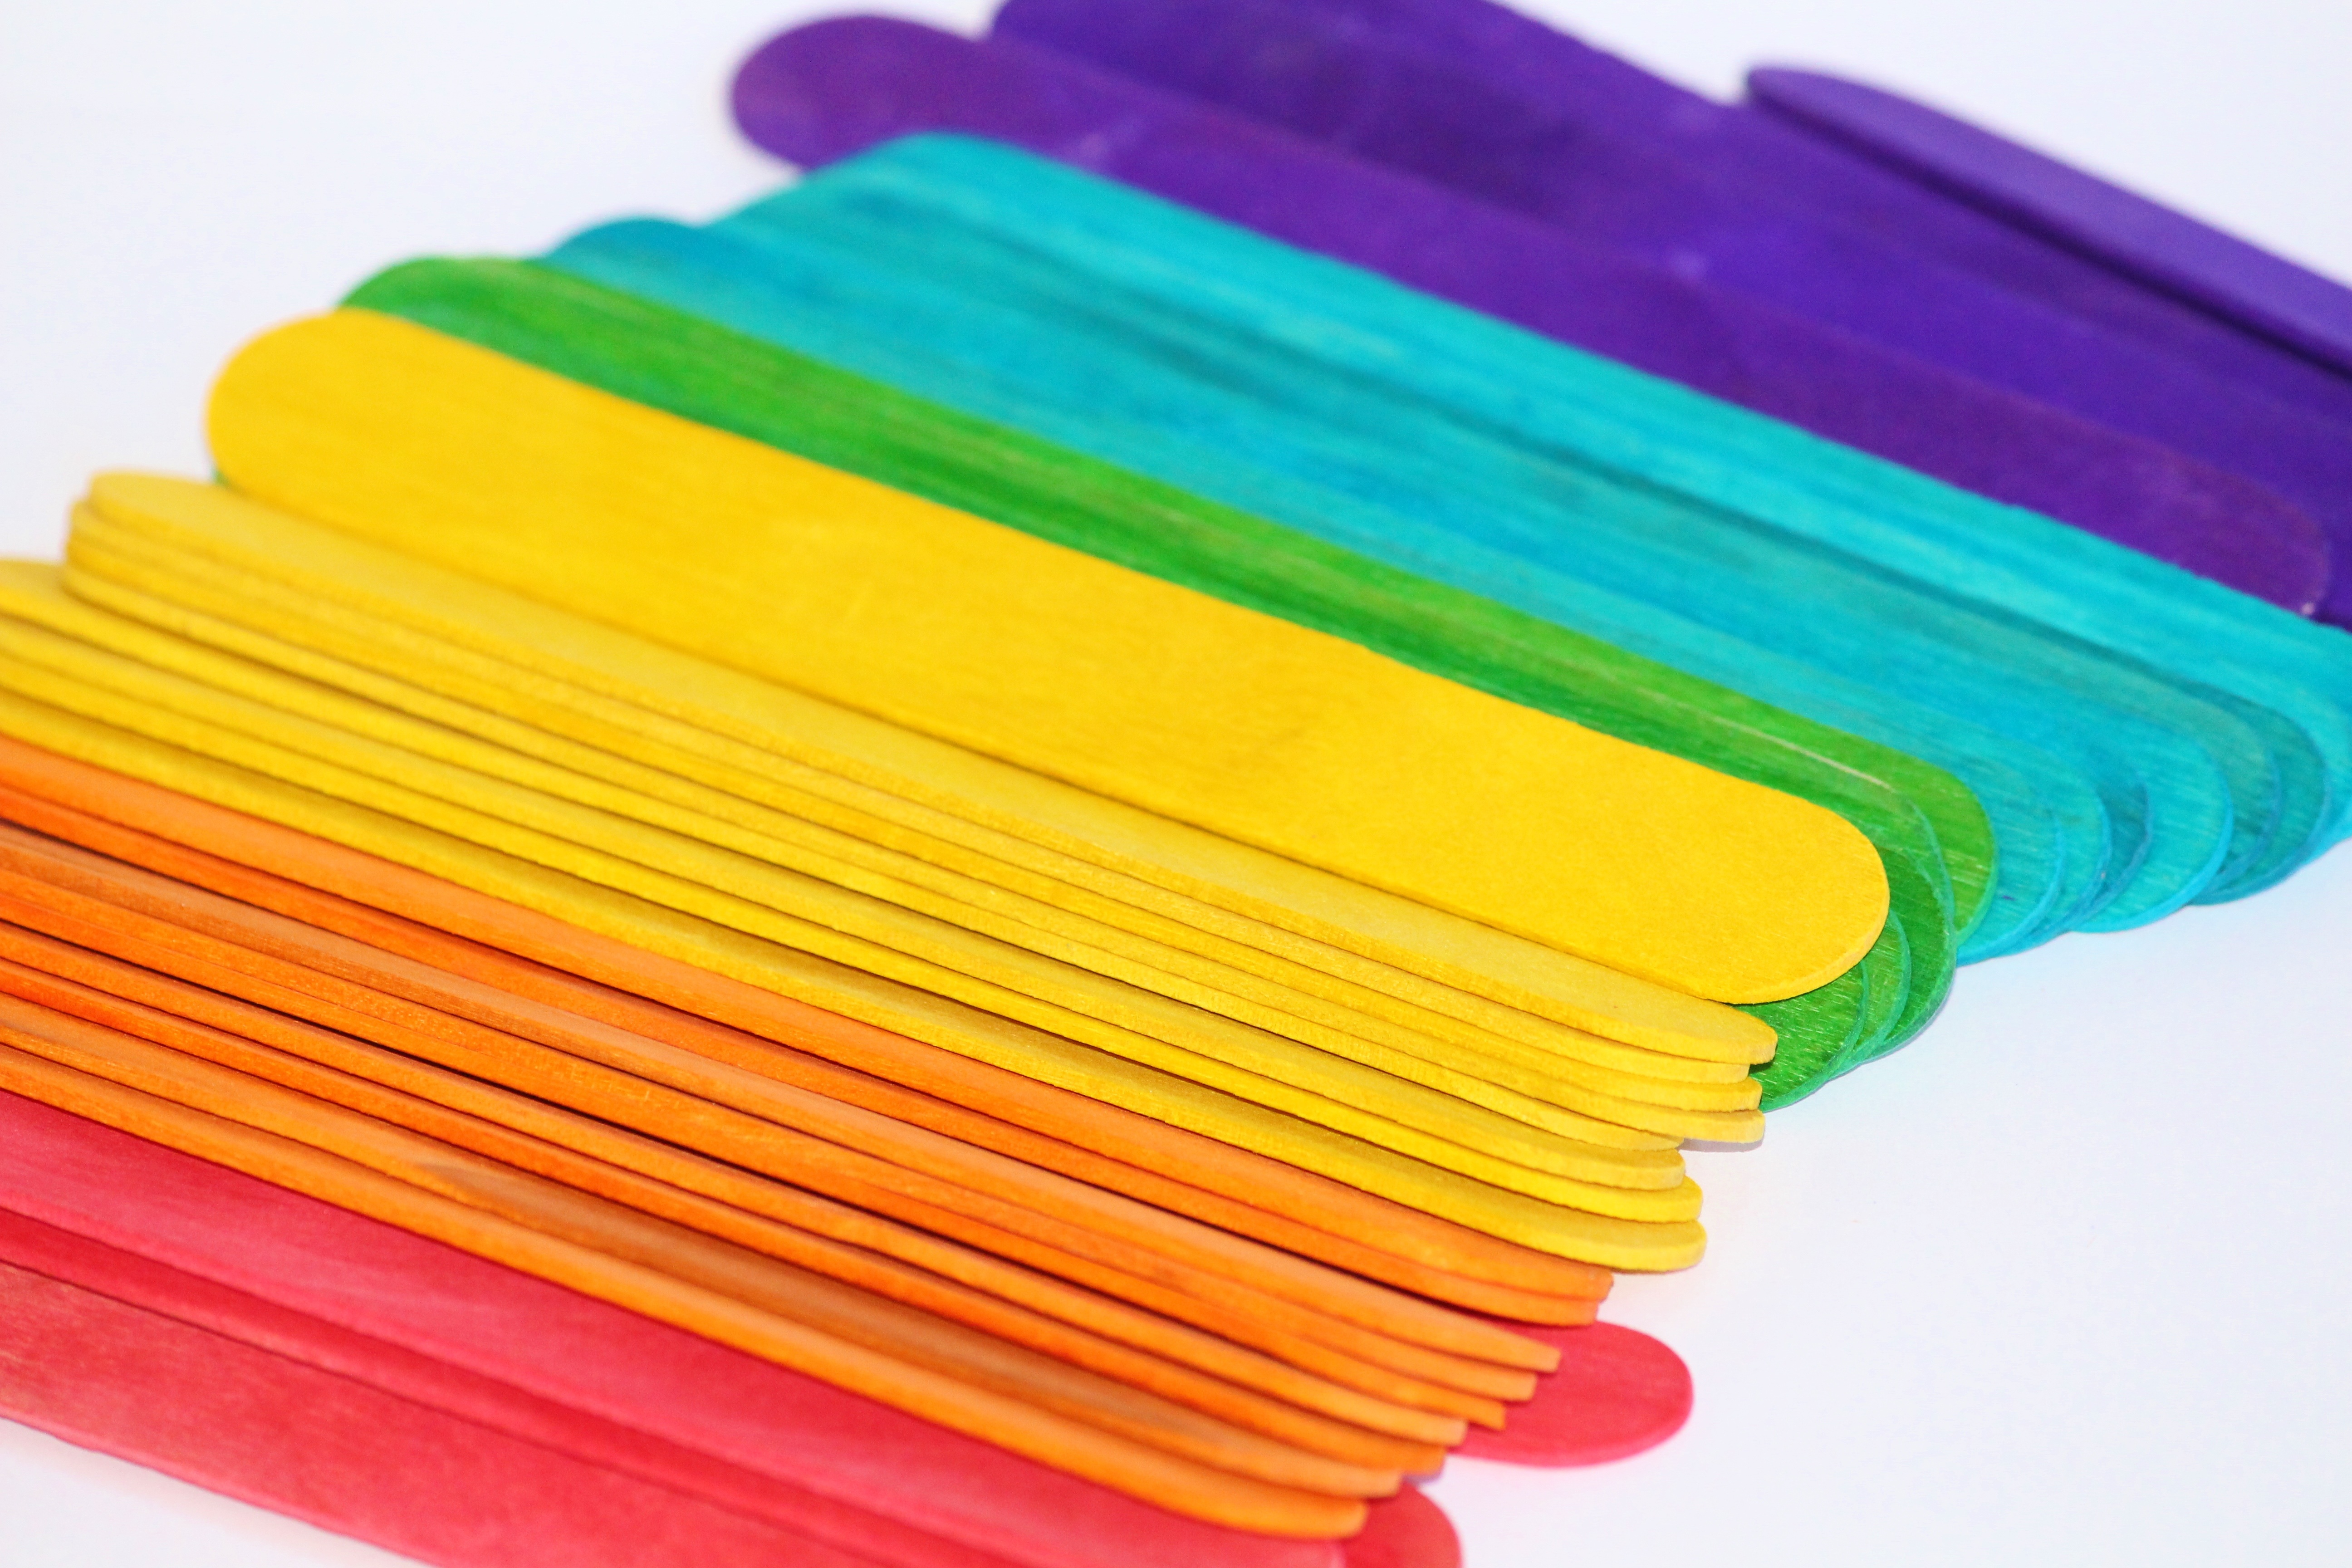
colorful, material, rainbow, spatula, colored, tinker